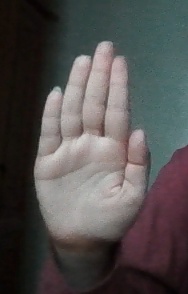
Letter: seen